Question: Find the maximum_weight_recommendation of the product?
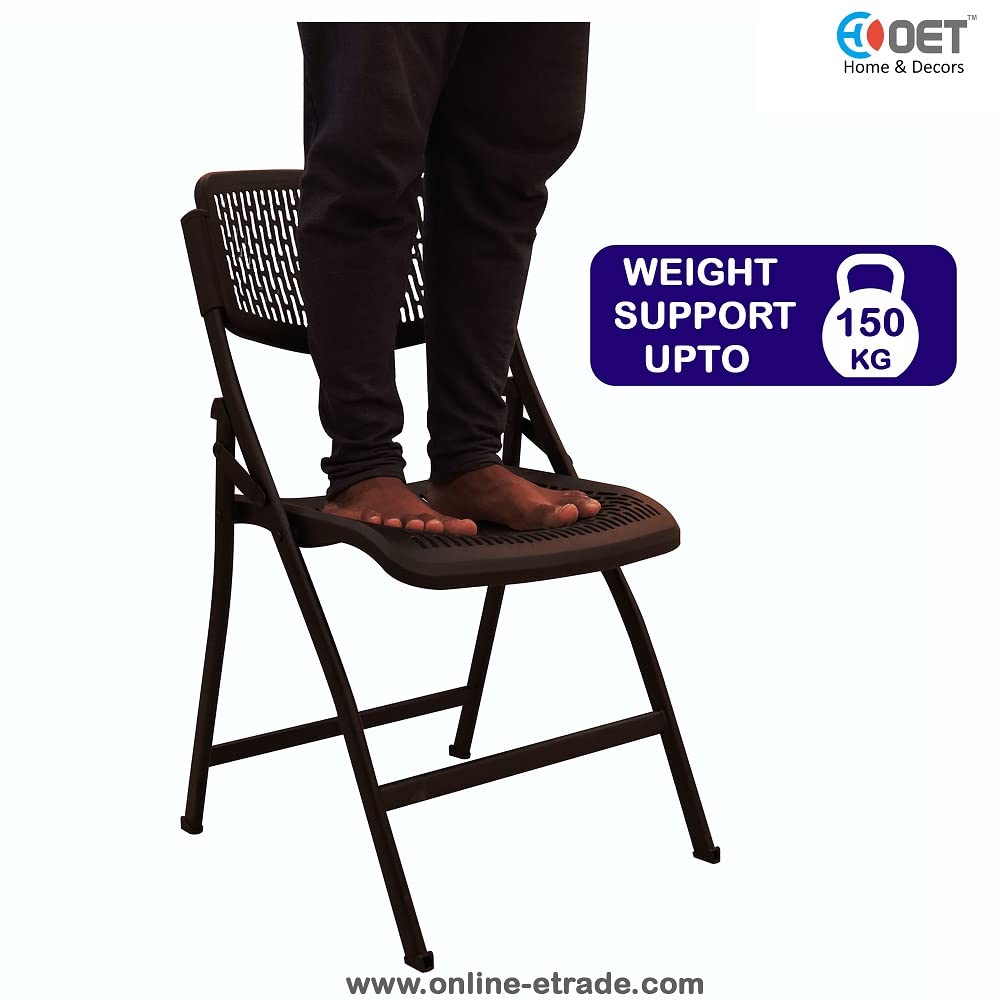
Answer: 150 kilogram